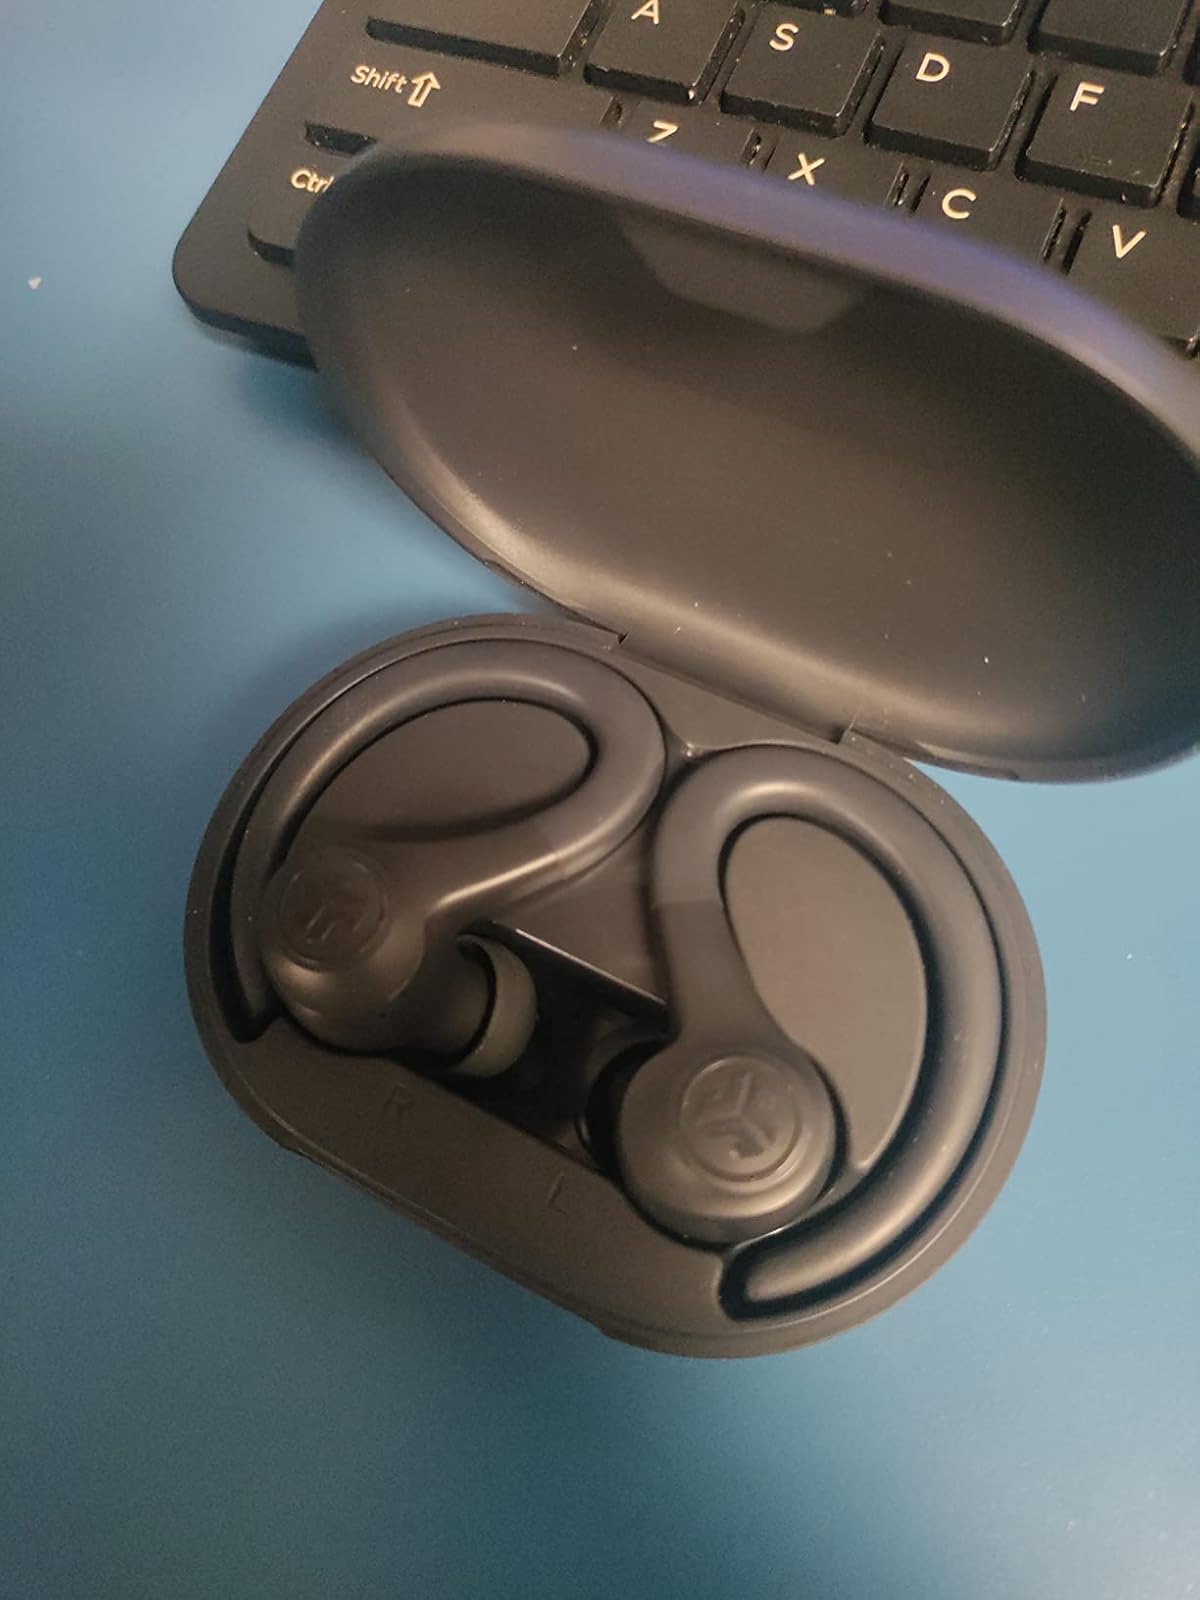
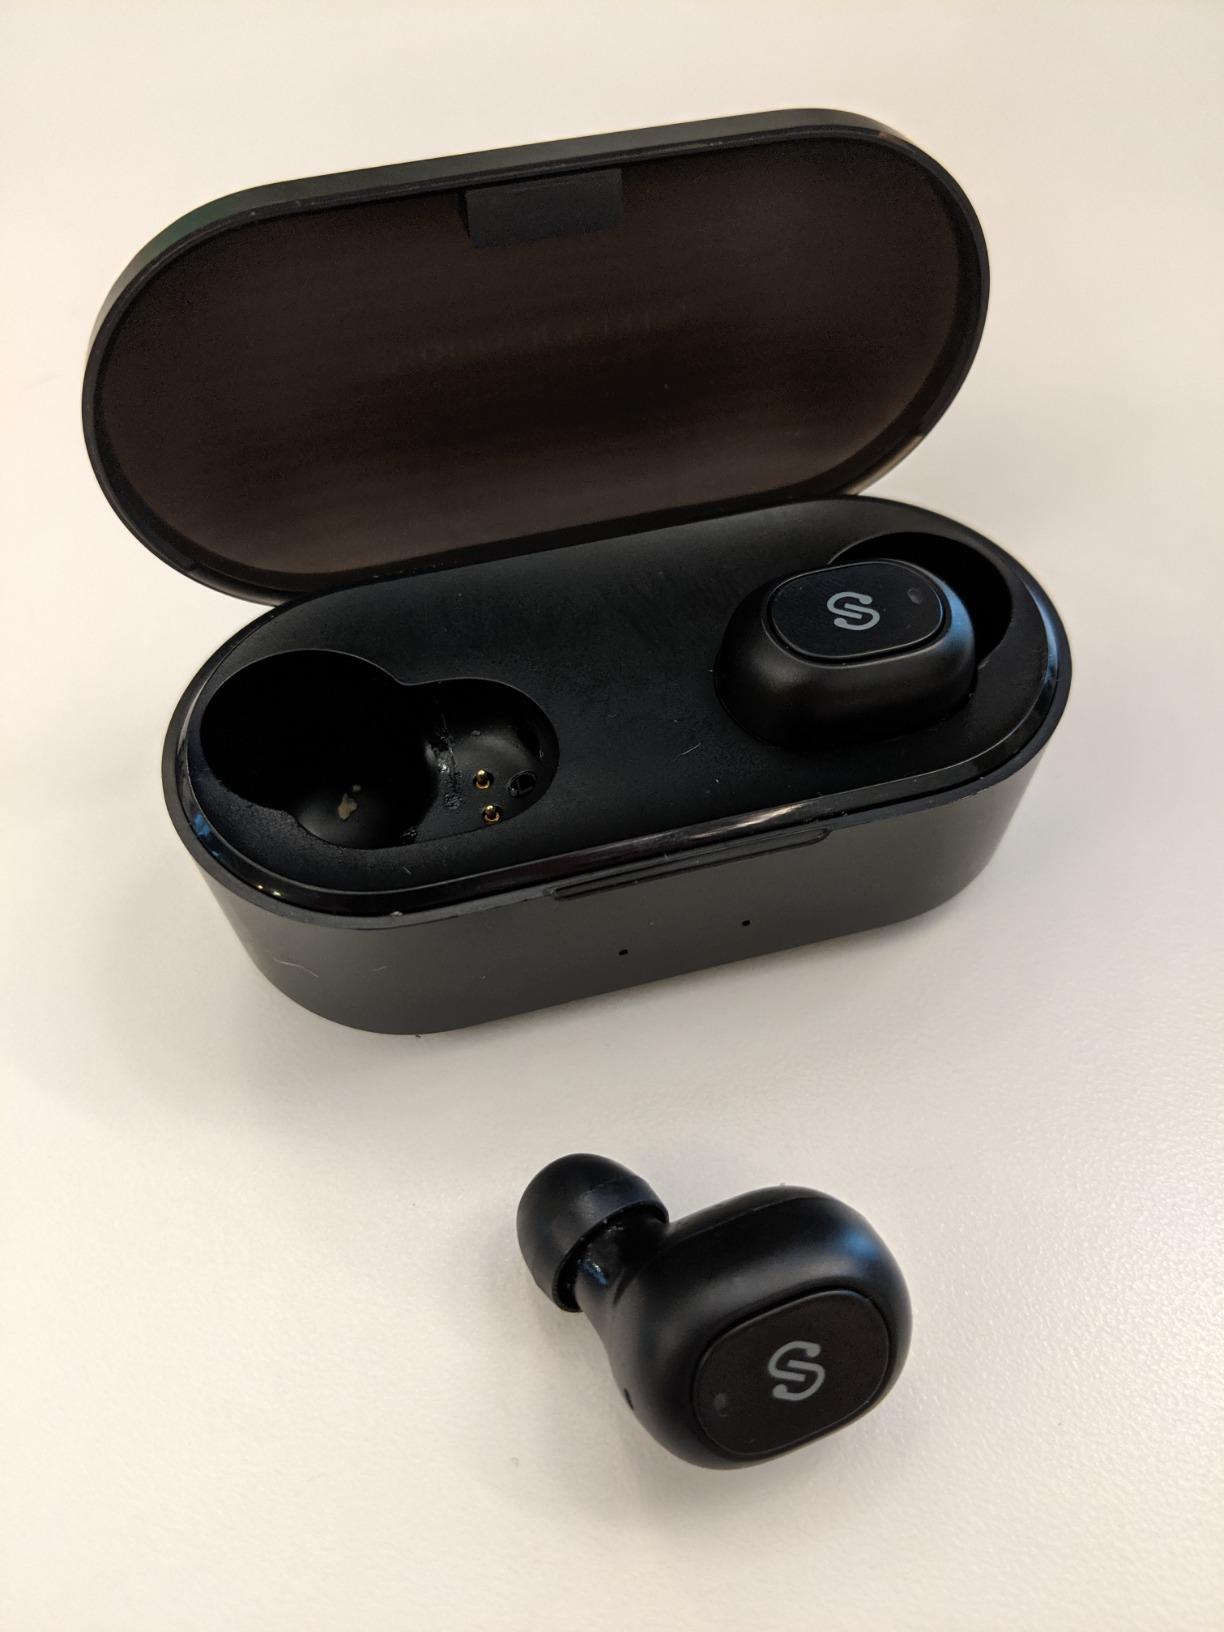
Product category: earbuds
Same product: no